Coupvray

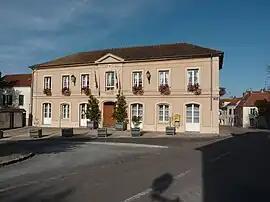
The town hall in Coupvray

Coupvray is a commune in the Seine-et-Marne department in the Île-de-France region in north-central France about 30kms east of Paris.